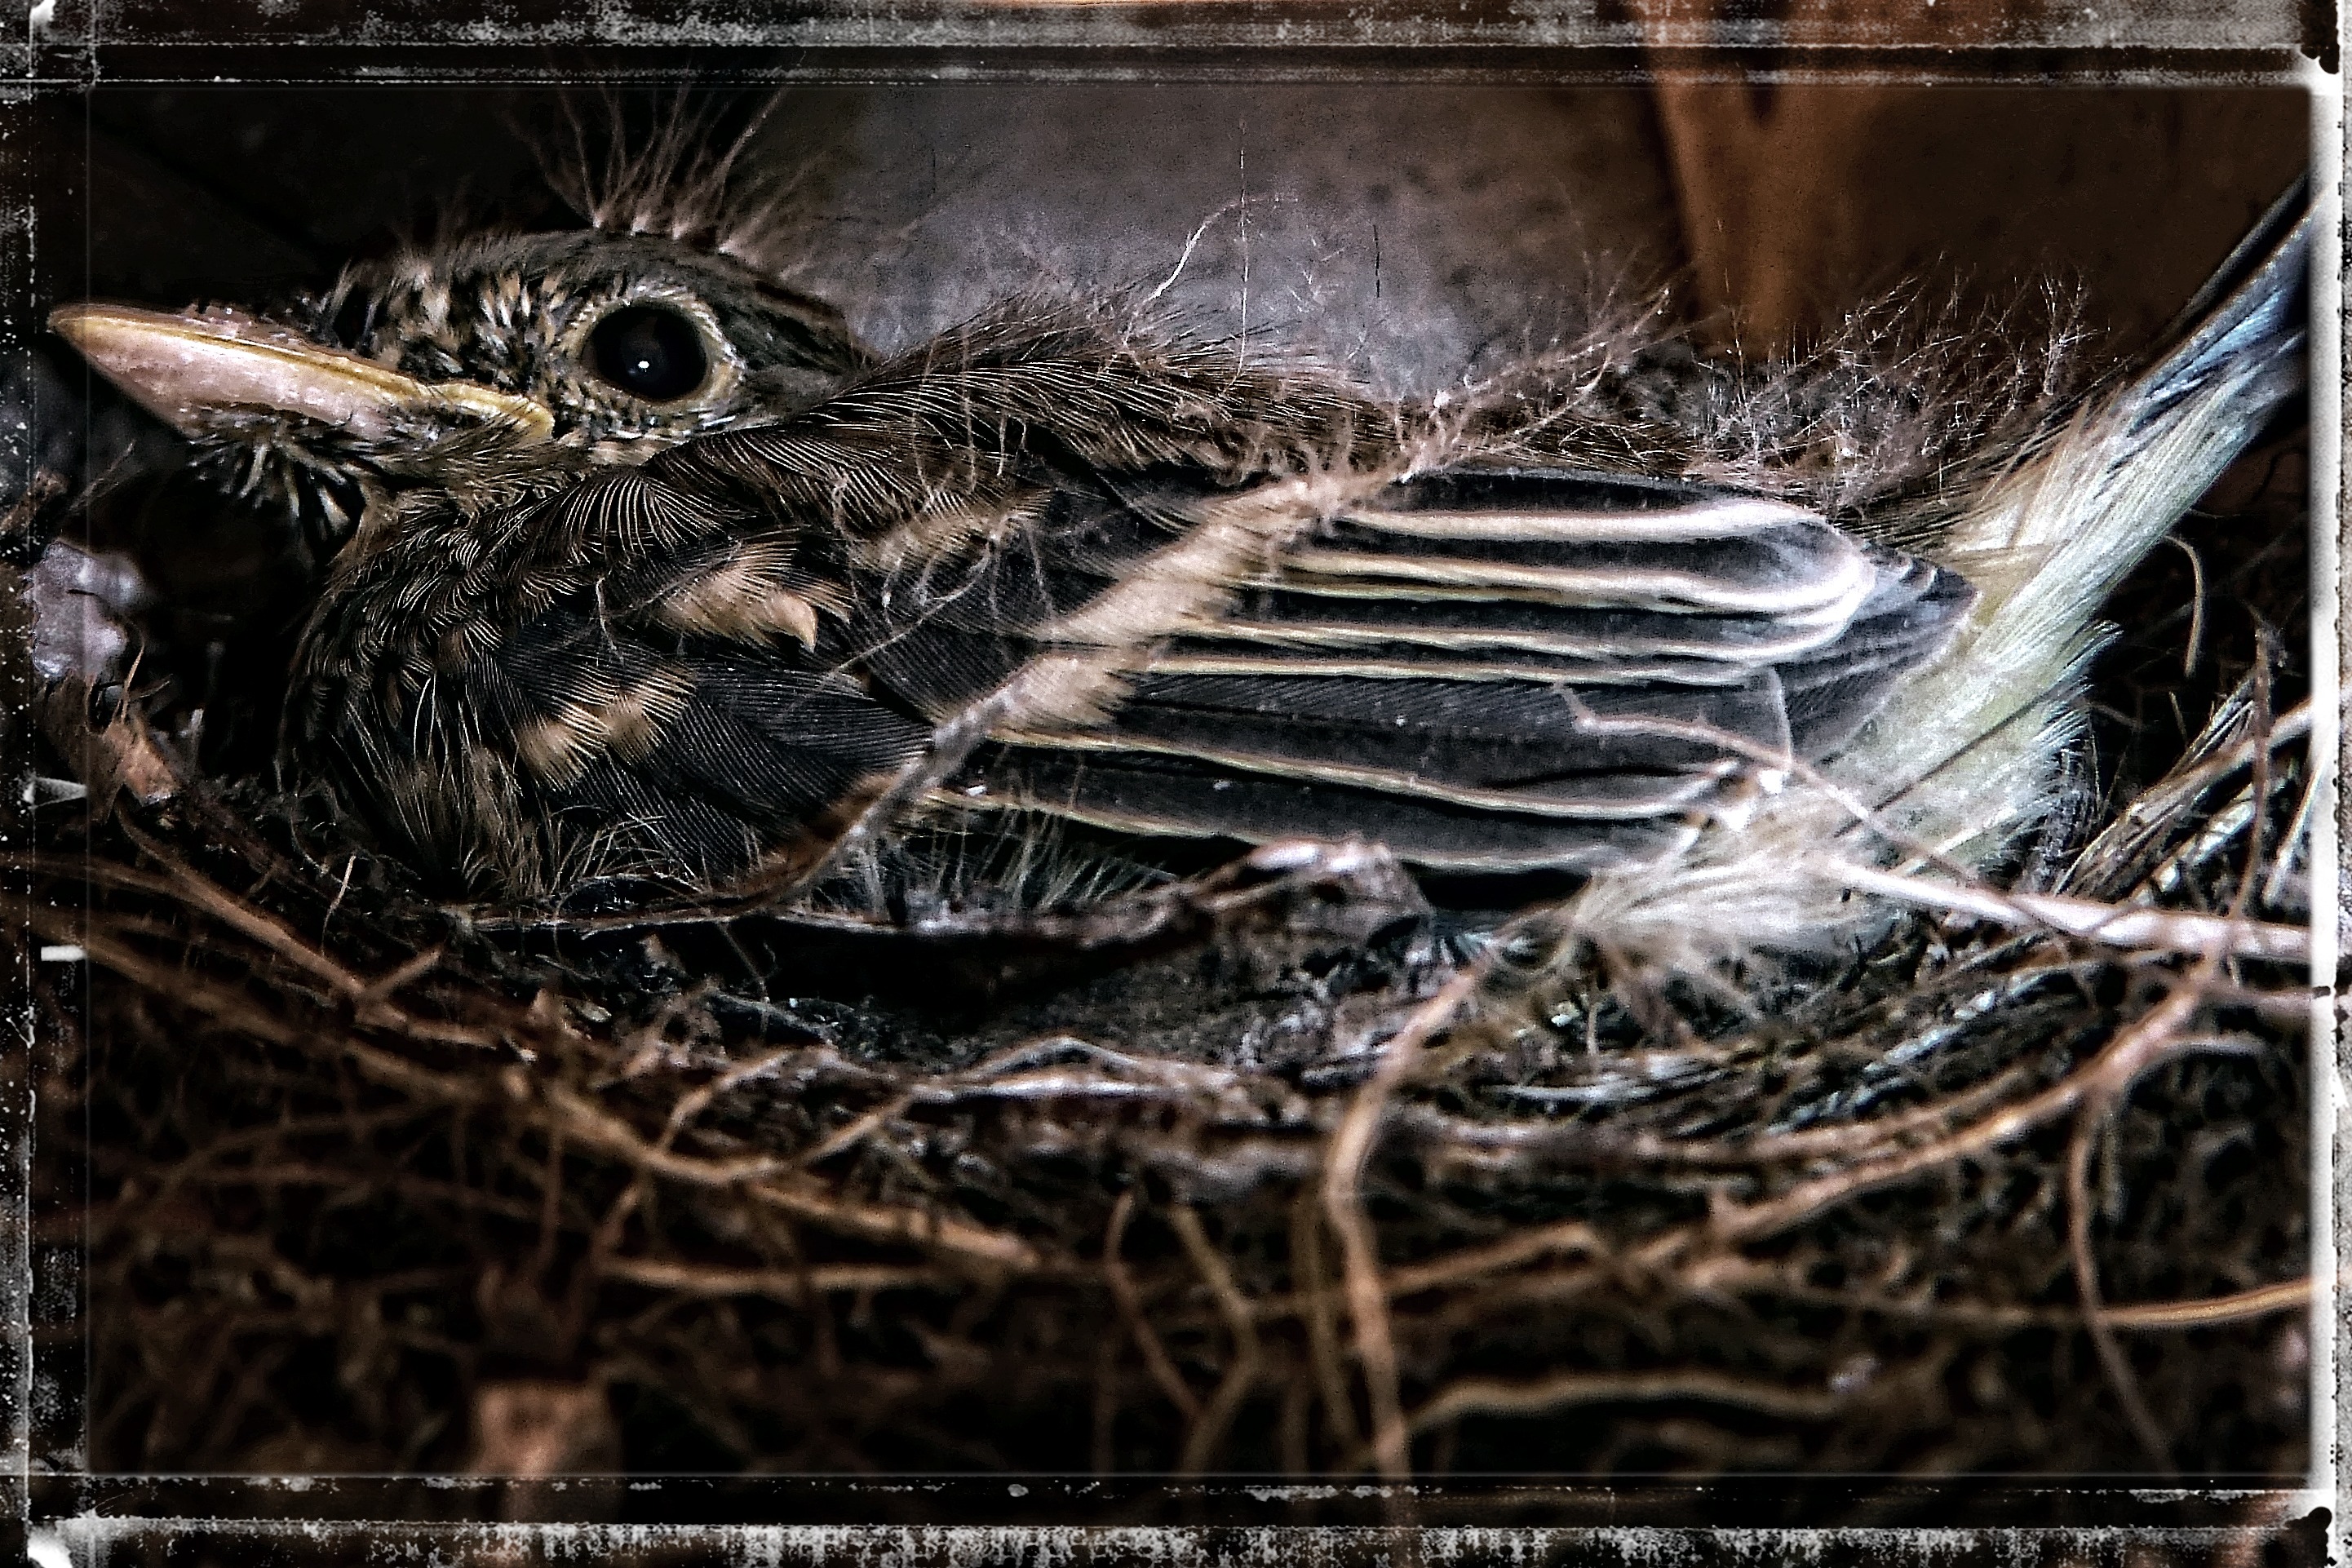
nature, bird, animal, wildlife, macro, fauna, sparrow, nest, nesting, perching bird